Viktor Deryabkin

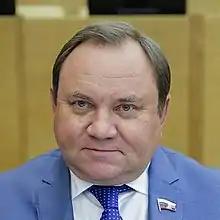

Viktor Efimovich Deryabkin (born 11 May 1954, stanitsa Arkhonskaya, Prigorodny District, North Ossetia–Alania) is a Russian political figure and a deputy of the 7th and 8th State Dumas.